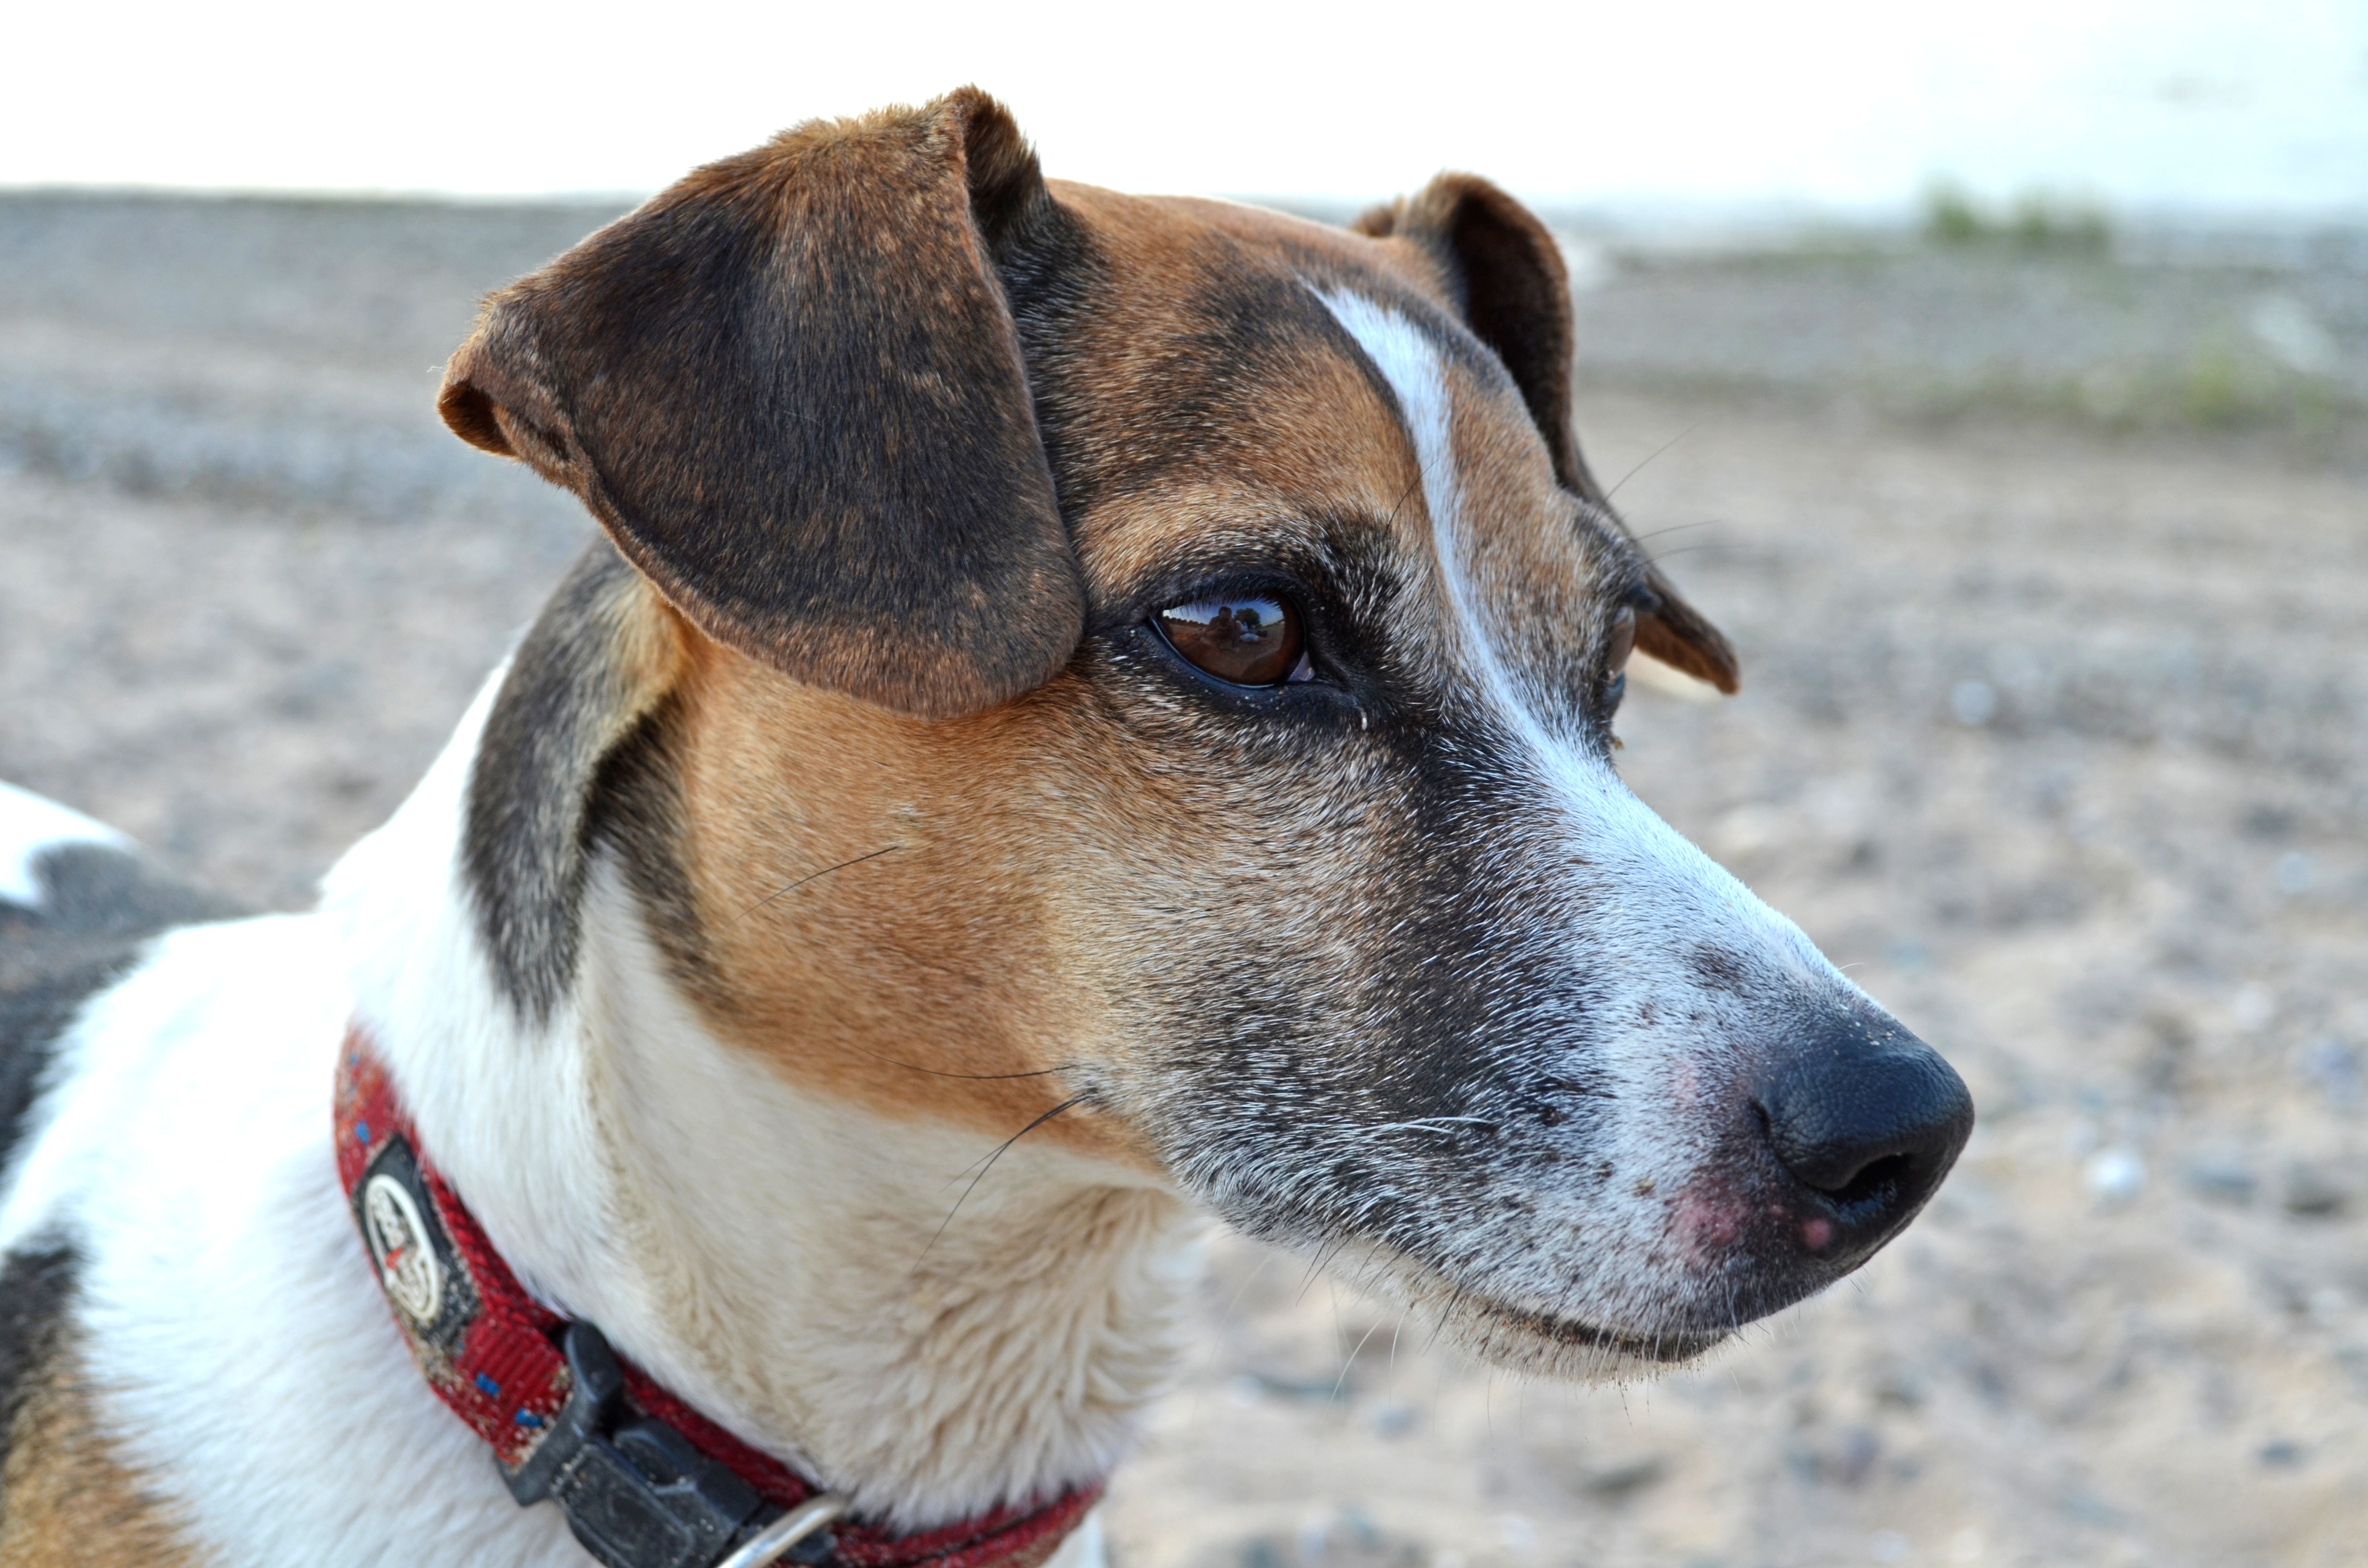
beach, puppy, dog, animal, cute, male, pet, mammal, friendship, close up, snout, animals, vertebrate, greyhound, animal world, dog breed, terrier, animal portrait, dog portrait, dog snout, dog look, dog's nose, street dog, dog like mammal, russell terrier, danish swedish farmdog